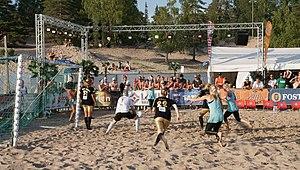
La loi 17 du football de plage fait partie des lois régissant le football de plage, maintenues par l'International Football Association Board. La loi 17 se rapporte au coup de pied de coin.